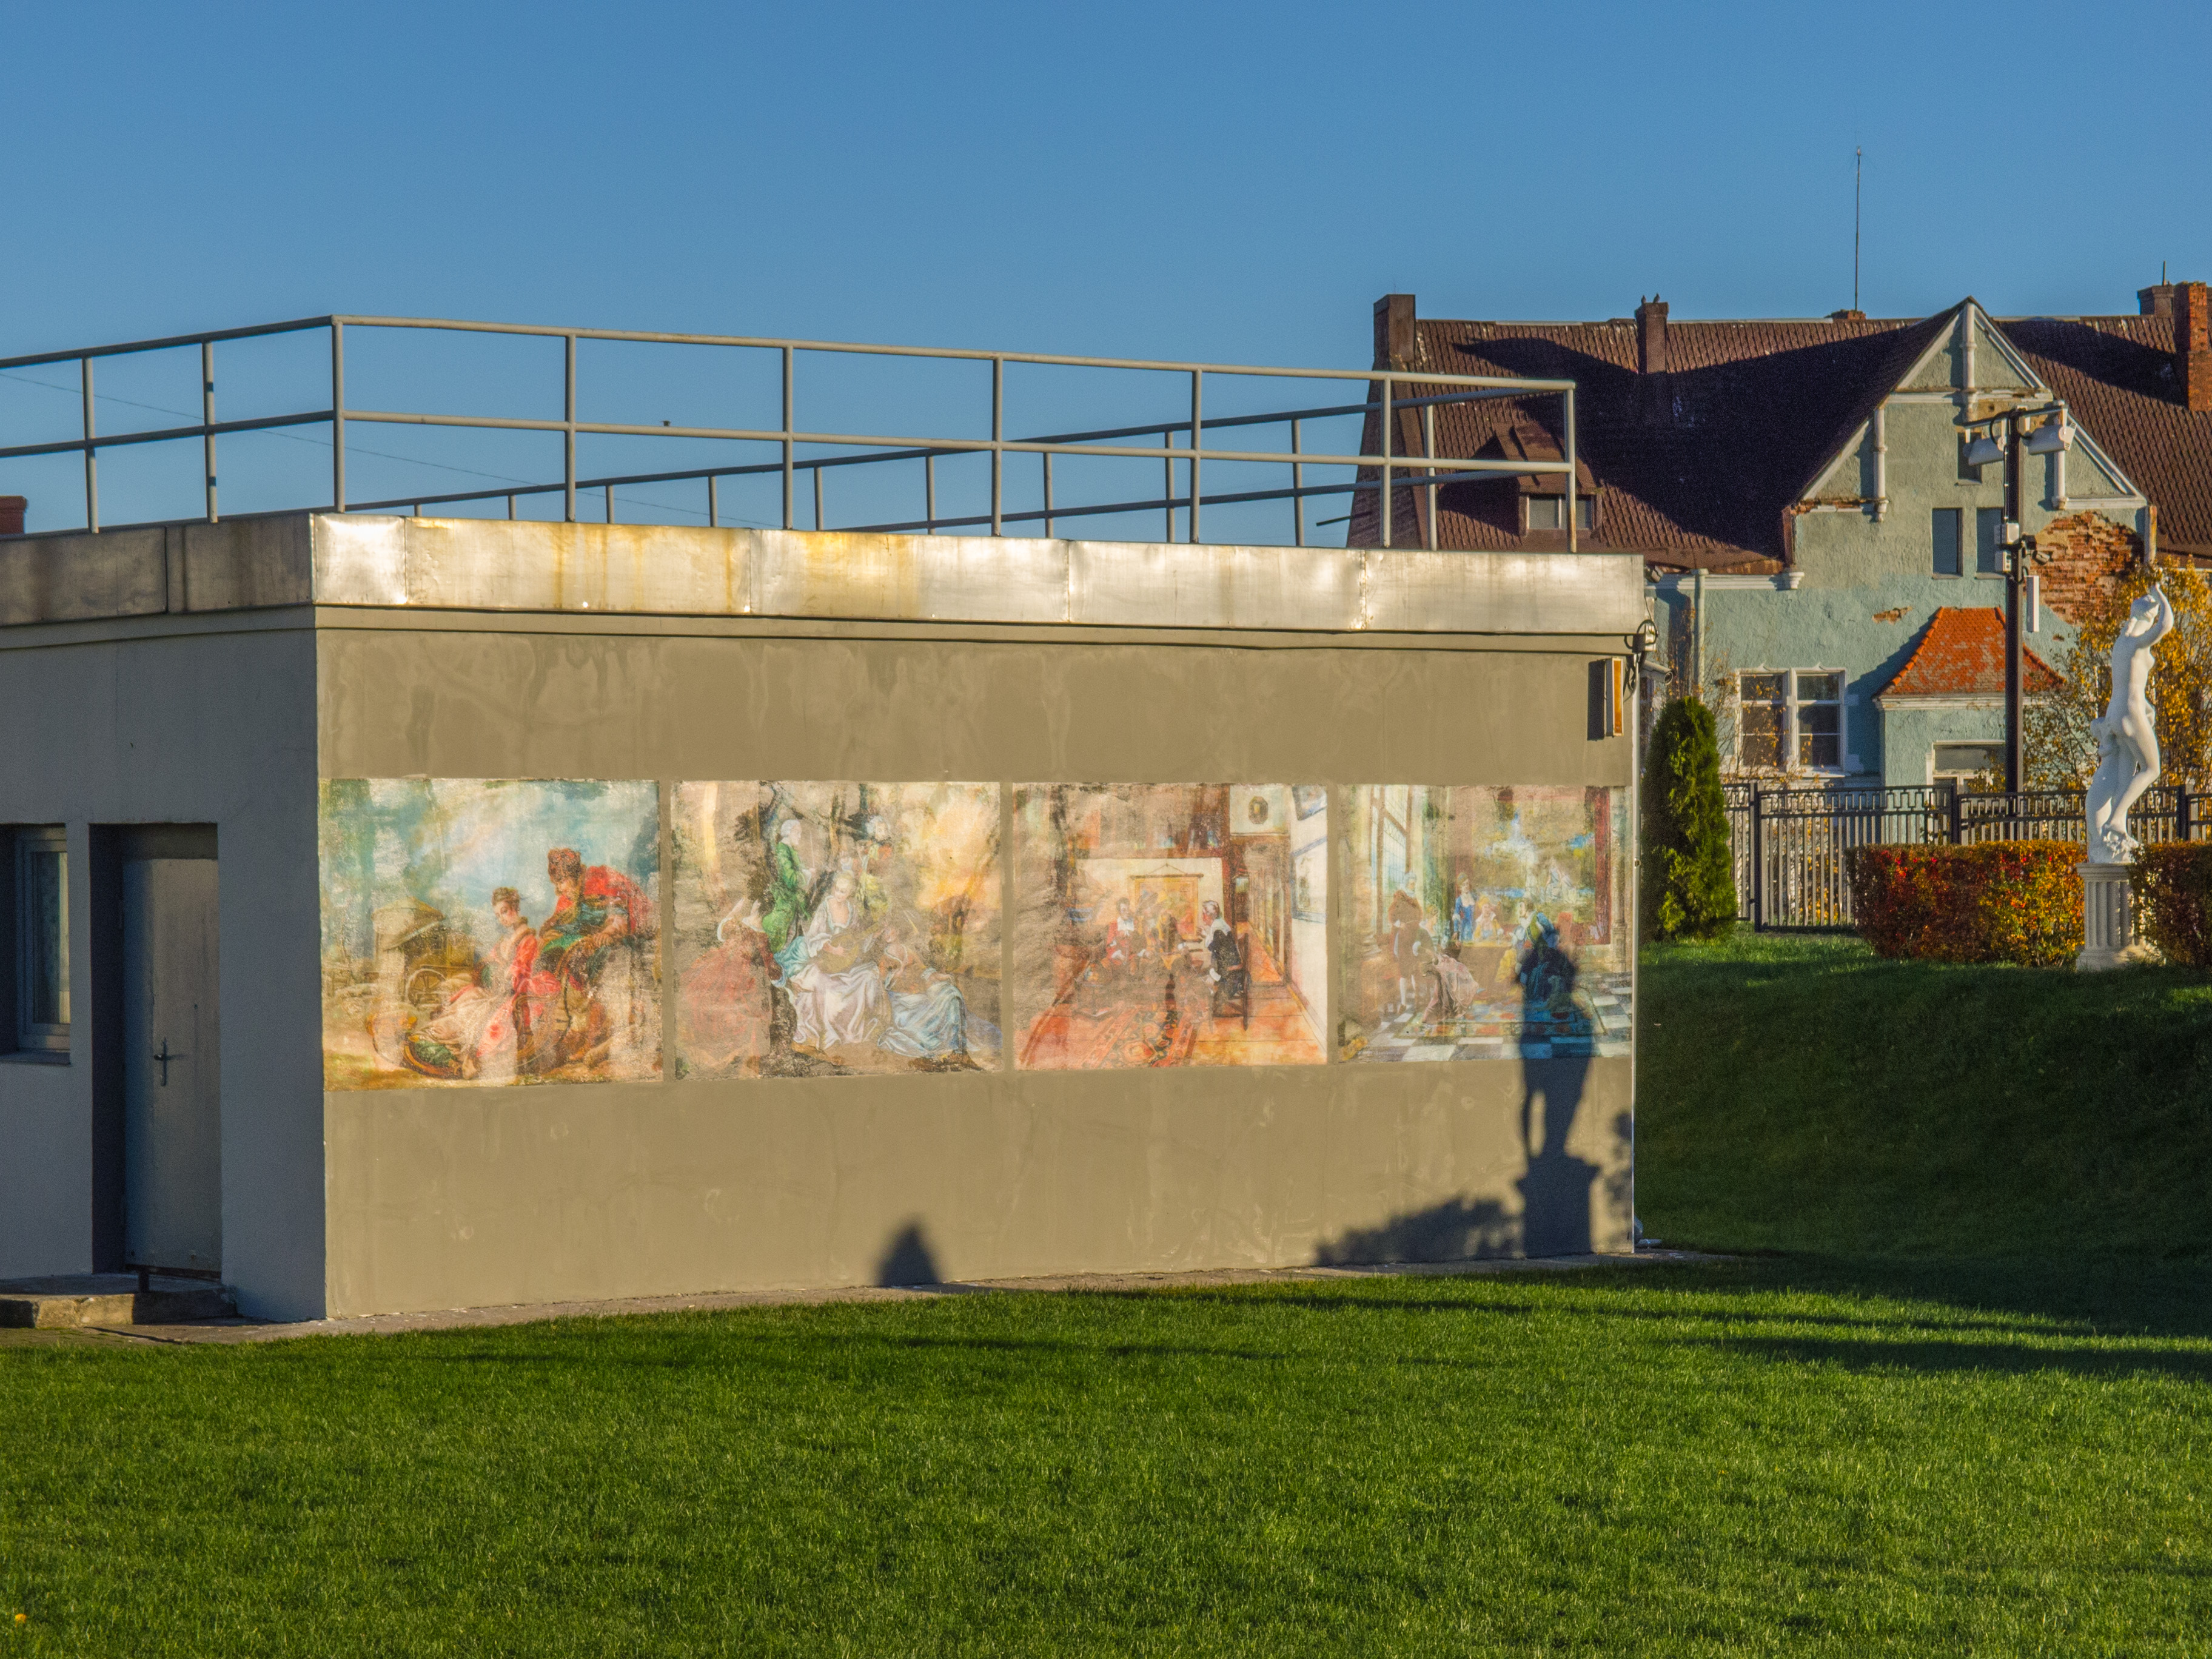
image, wall, architecture, property, house, facade, residential area, mural, building, grass, home, neighbourhood, real estate, visual arts, suburb, art, leisure, city